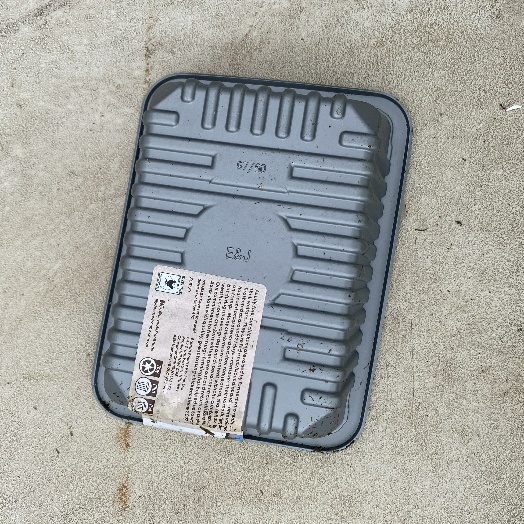
Label: Plastic